Shore-based test facility

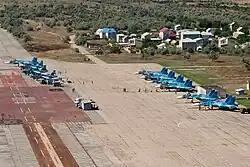
Russian Naval Aviation Sukhoi Su-33 aircraft at Saky (air base) in Novofedorovka.

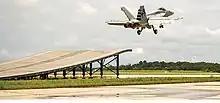
US Navy Boeing F/A-18 E/F Super Hornet takes-off from the Shore Based Test Facility during testing for the Indian Navy.

A shore-based test facility (SBTF), also known as a land-based test facility, is used for the flight testing of aircraft that operate from aircraft carriers. They are also used for the training of the pilots who will operate the aircraft from the aircraft carriers. Only four countries in the world have SBTF or LBTF; they are China, India, Ukraine / Russia and the United States.